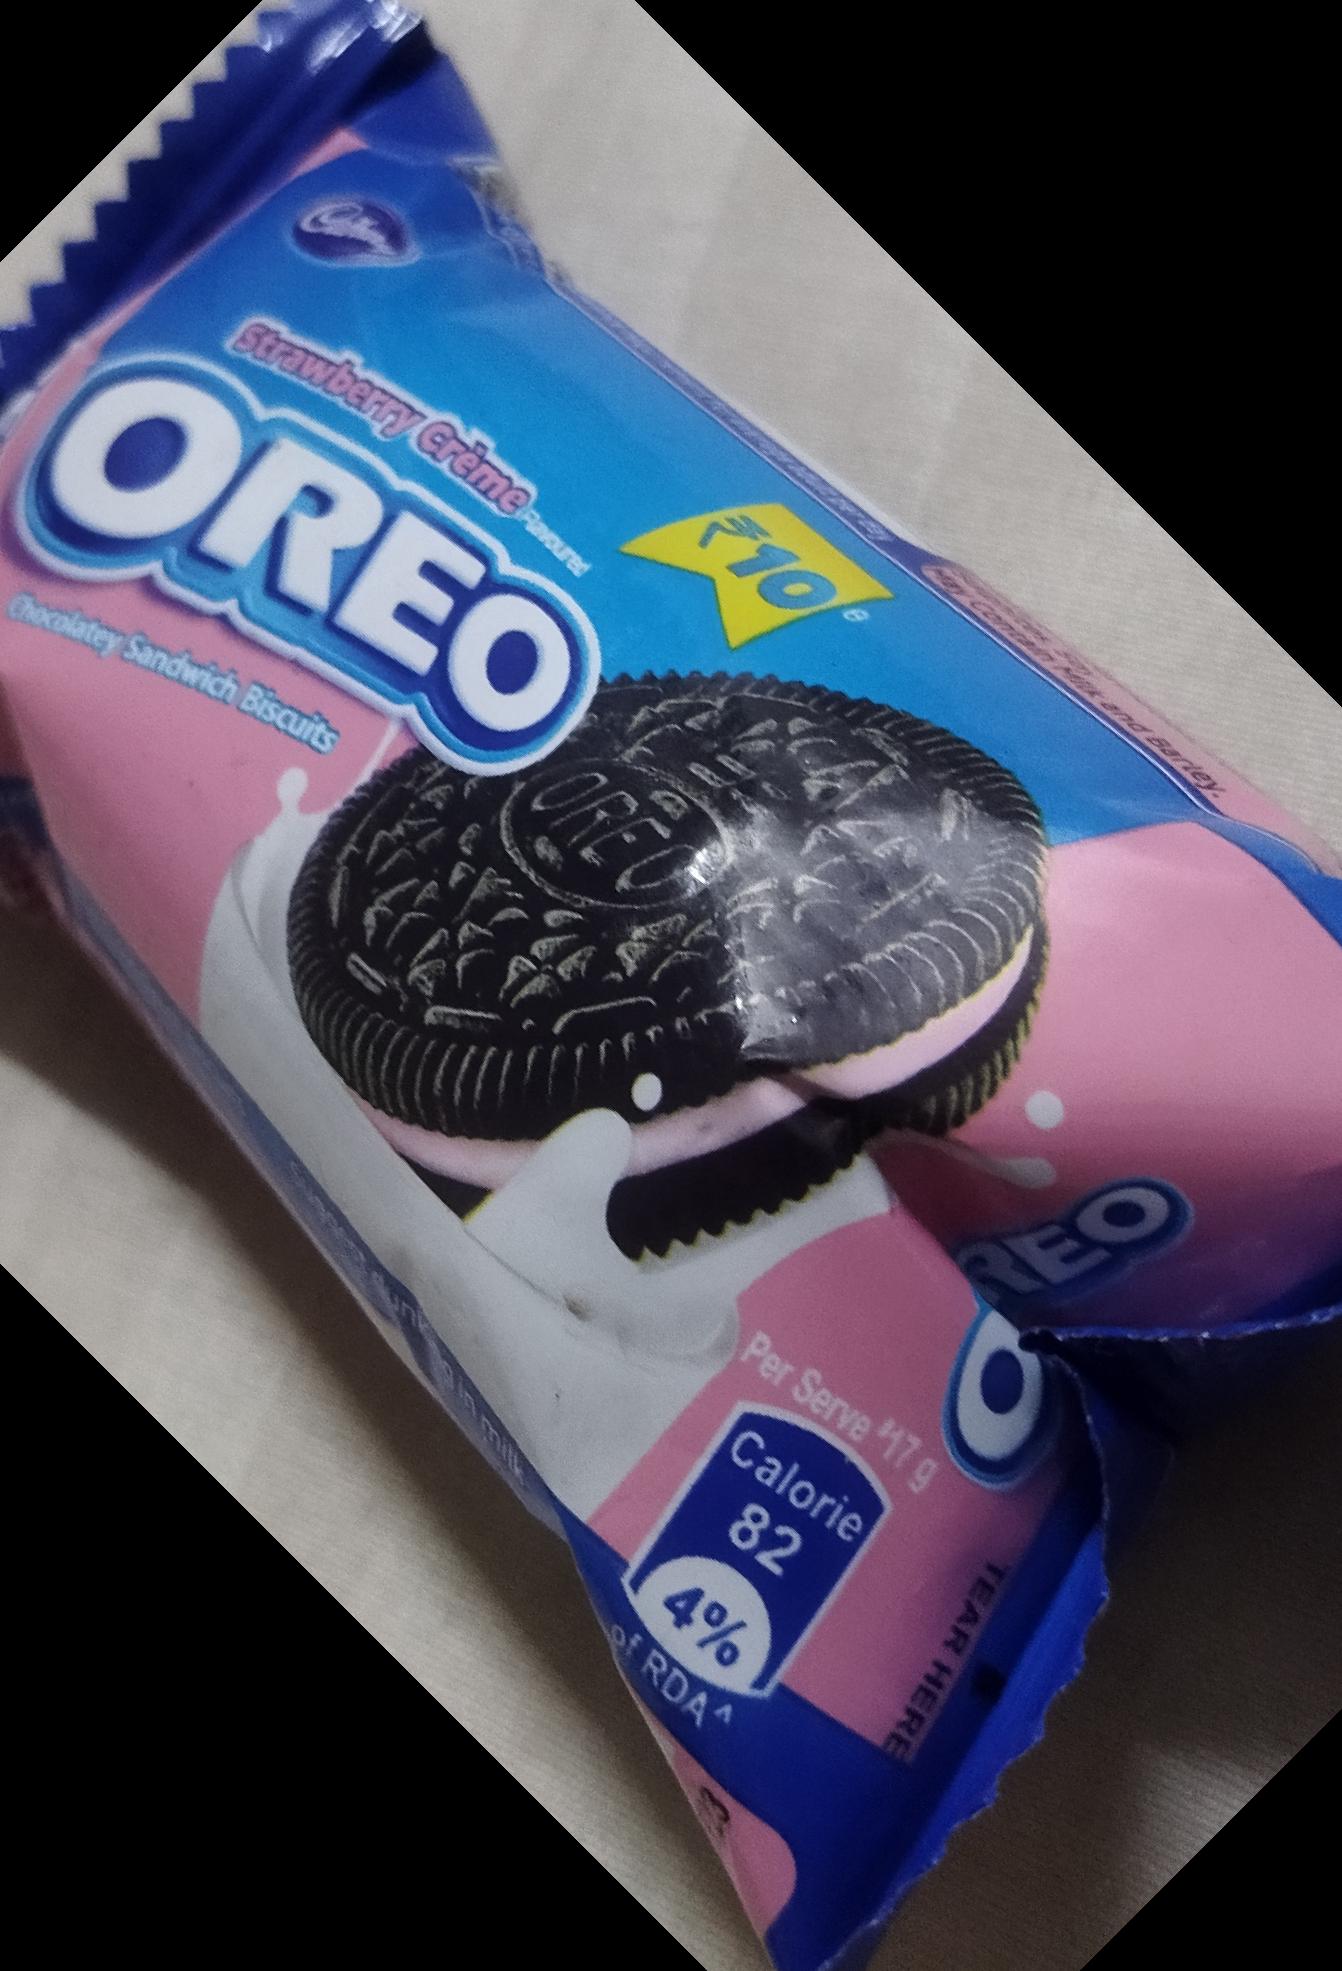
Label: plastics